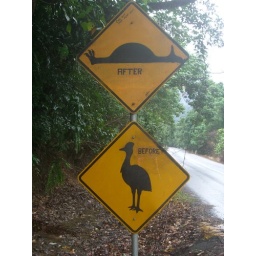
The local animal in the area..and a humor sign along the road!